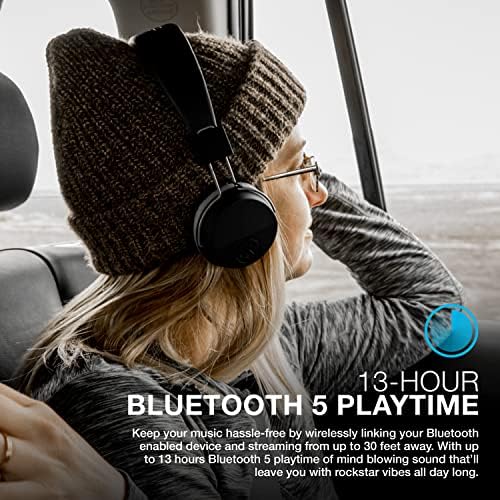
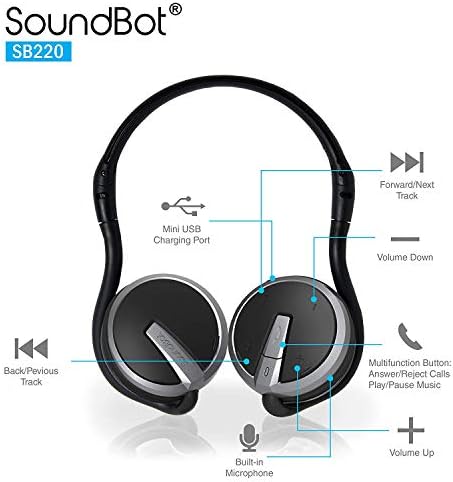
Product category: headphones
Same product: no